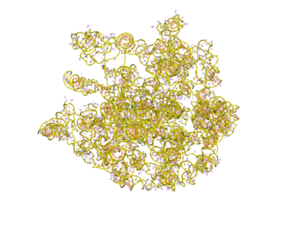
L'ARN ribosomique 23S est le principal ARN ribosomique constituant la grande sous-unité 50S des ribosomes de procaryotes. Chez E. coli, il contient 2 904 nucléotides. L'activité peptidyltransférase réside sur le domaine V de cet ARN, ce qui en fait un ribozyme. Ce dernier est la cible d'antibiotiques inhibiteurs de la traduction génétique. Le chloramphénicol en est un exemple bien connu, des études récentes montrant qu'il se lie à deux sites différents selon l'espèce à laquelle appartient le ribosome.